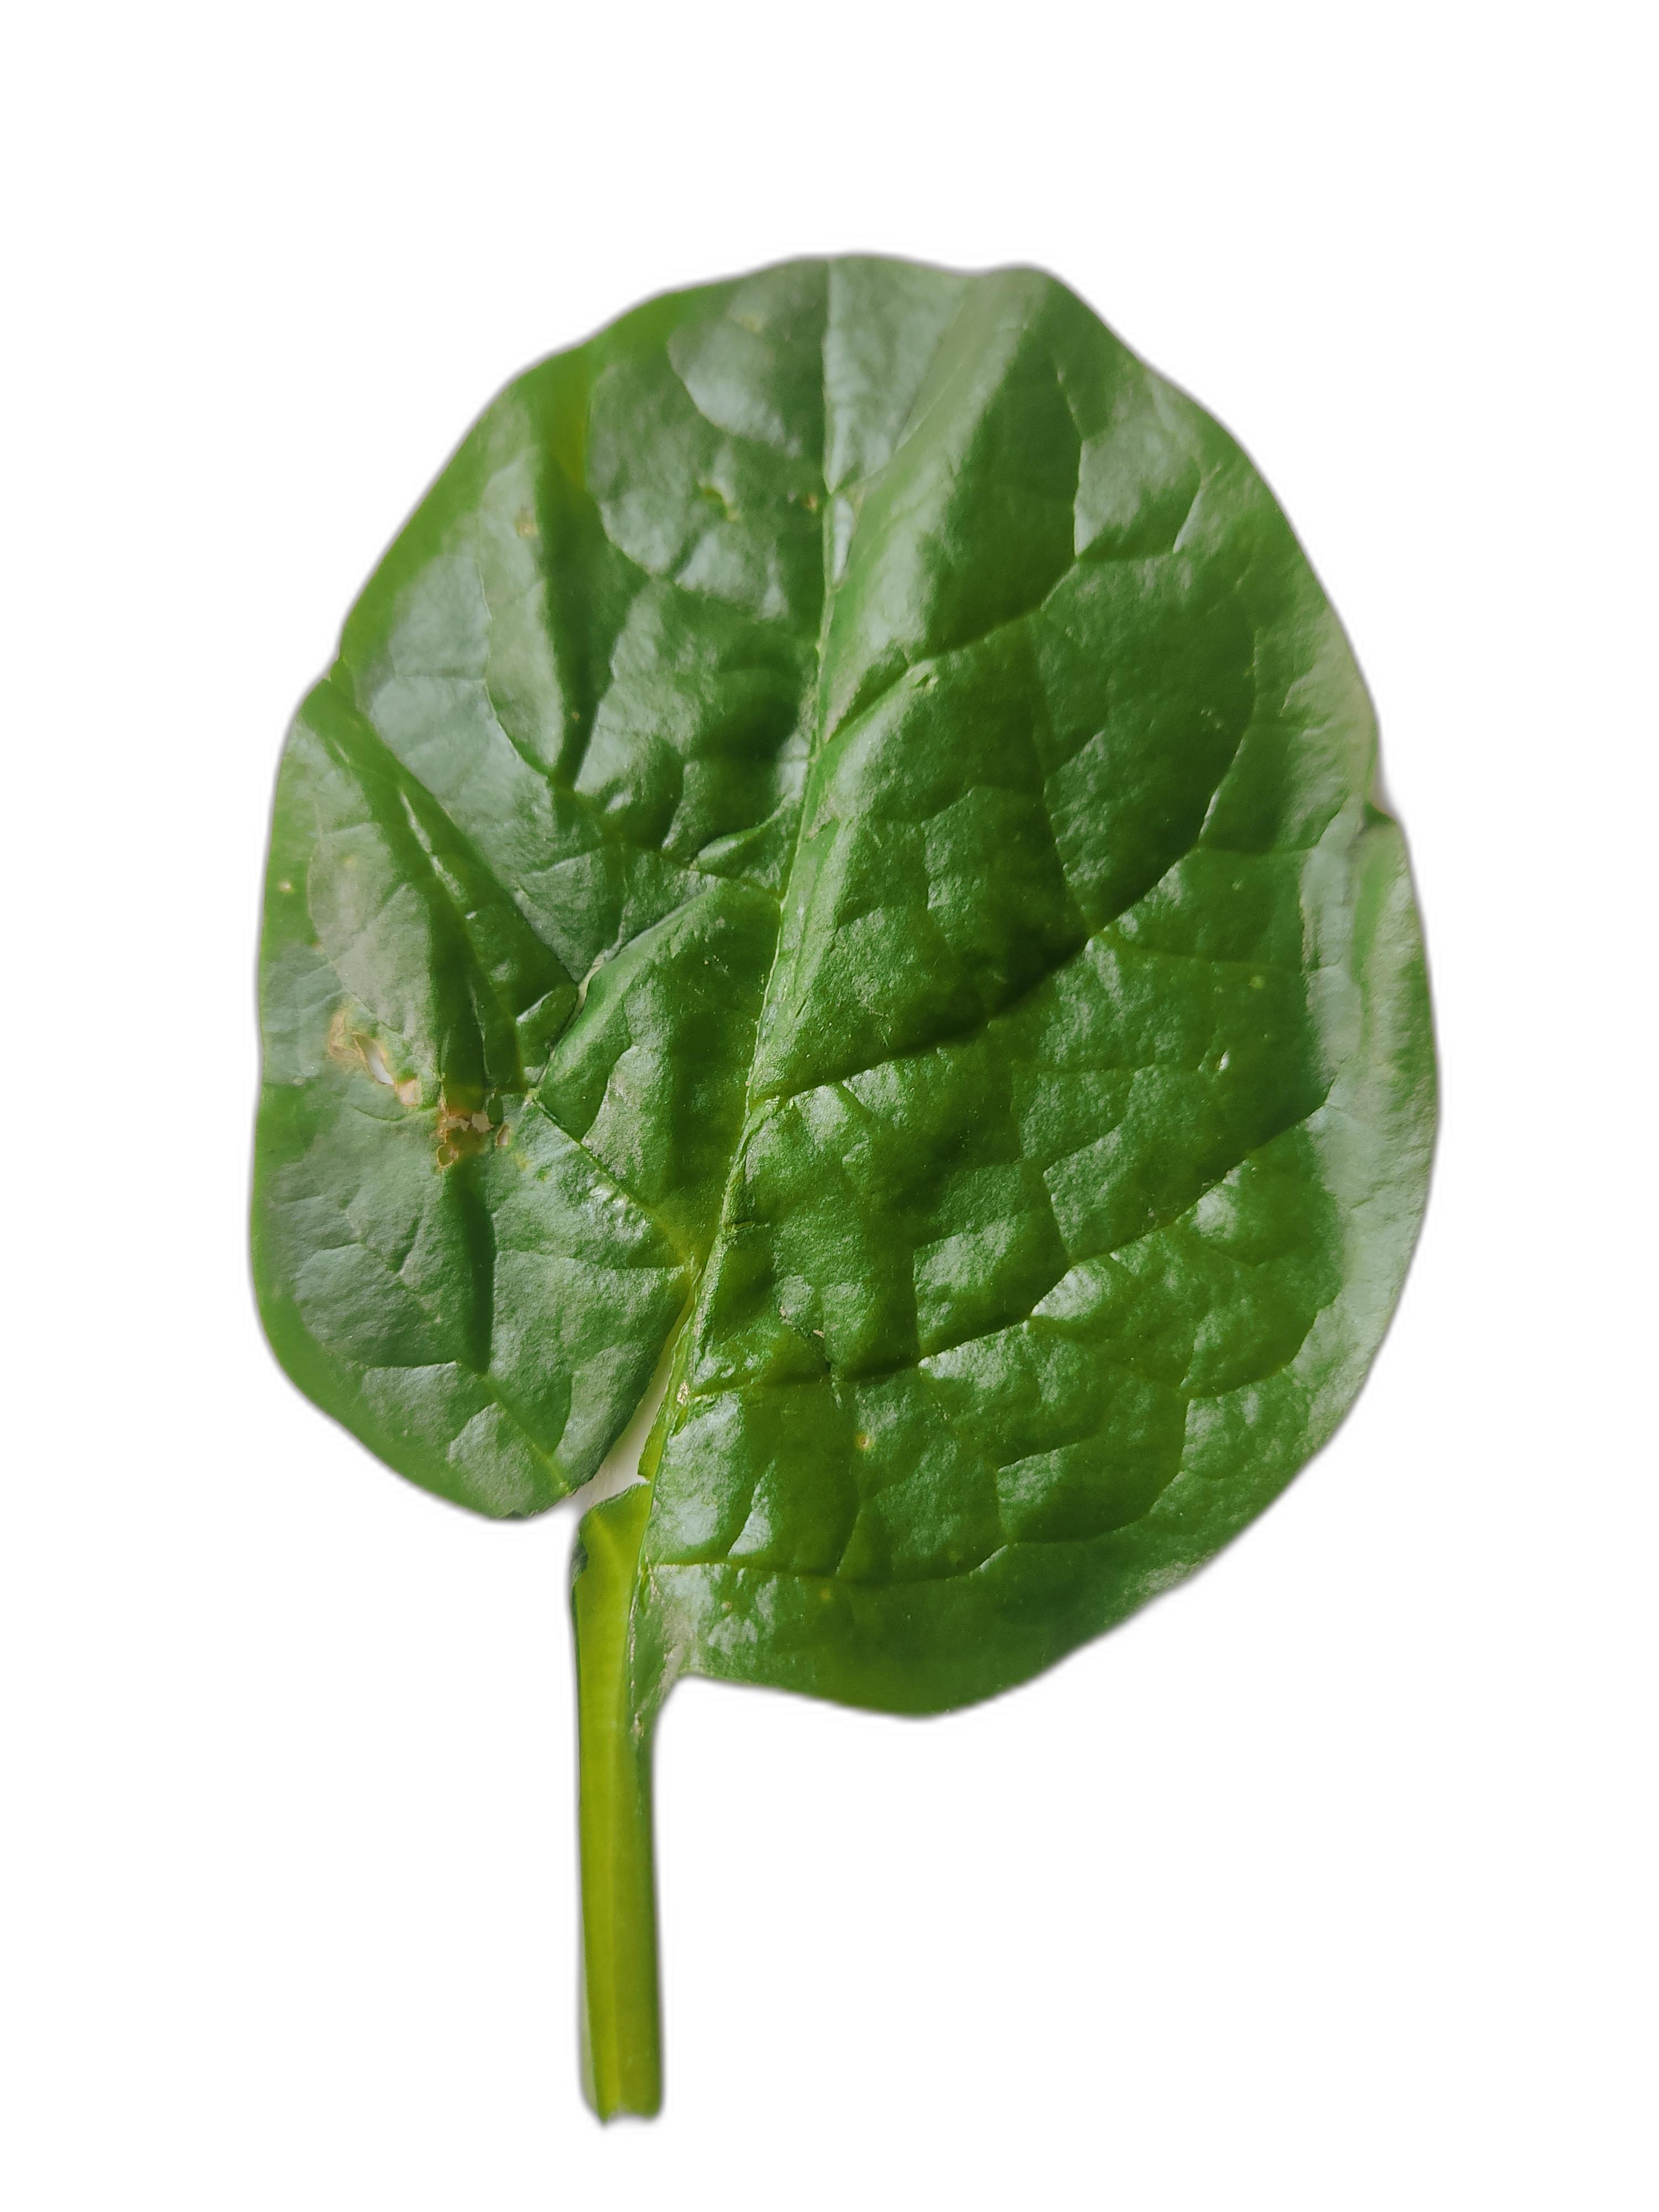
Label: Anthracnose